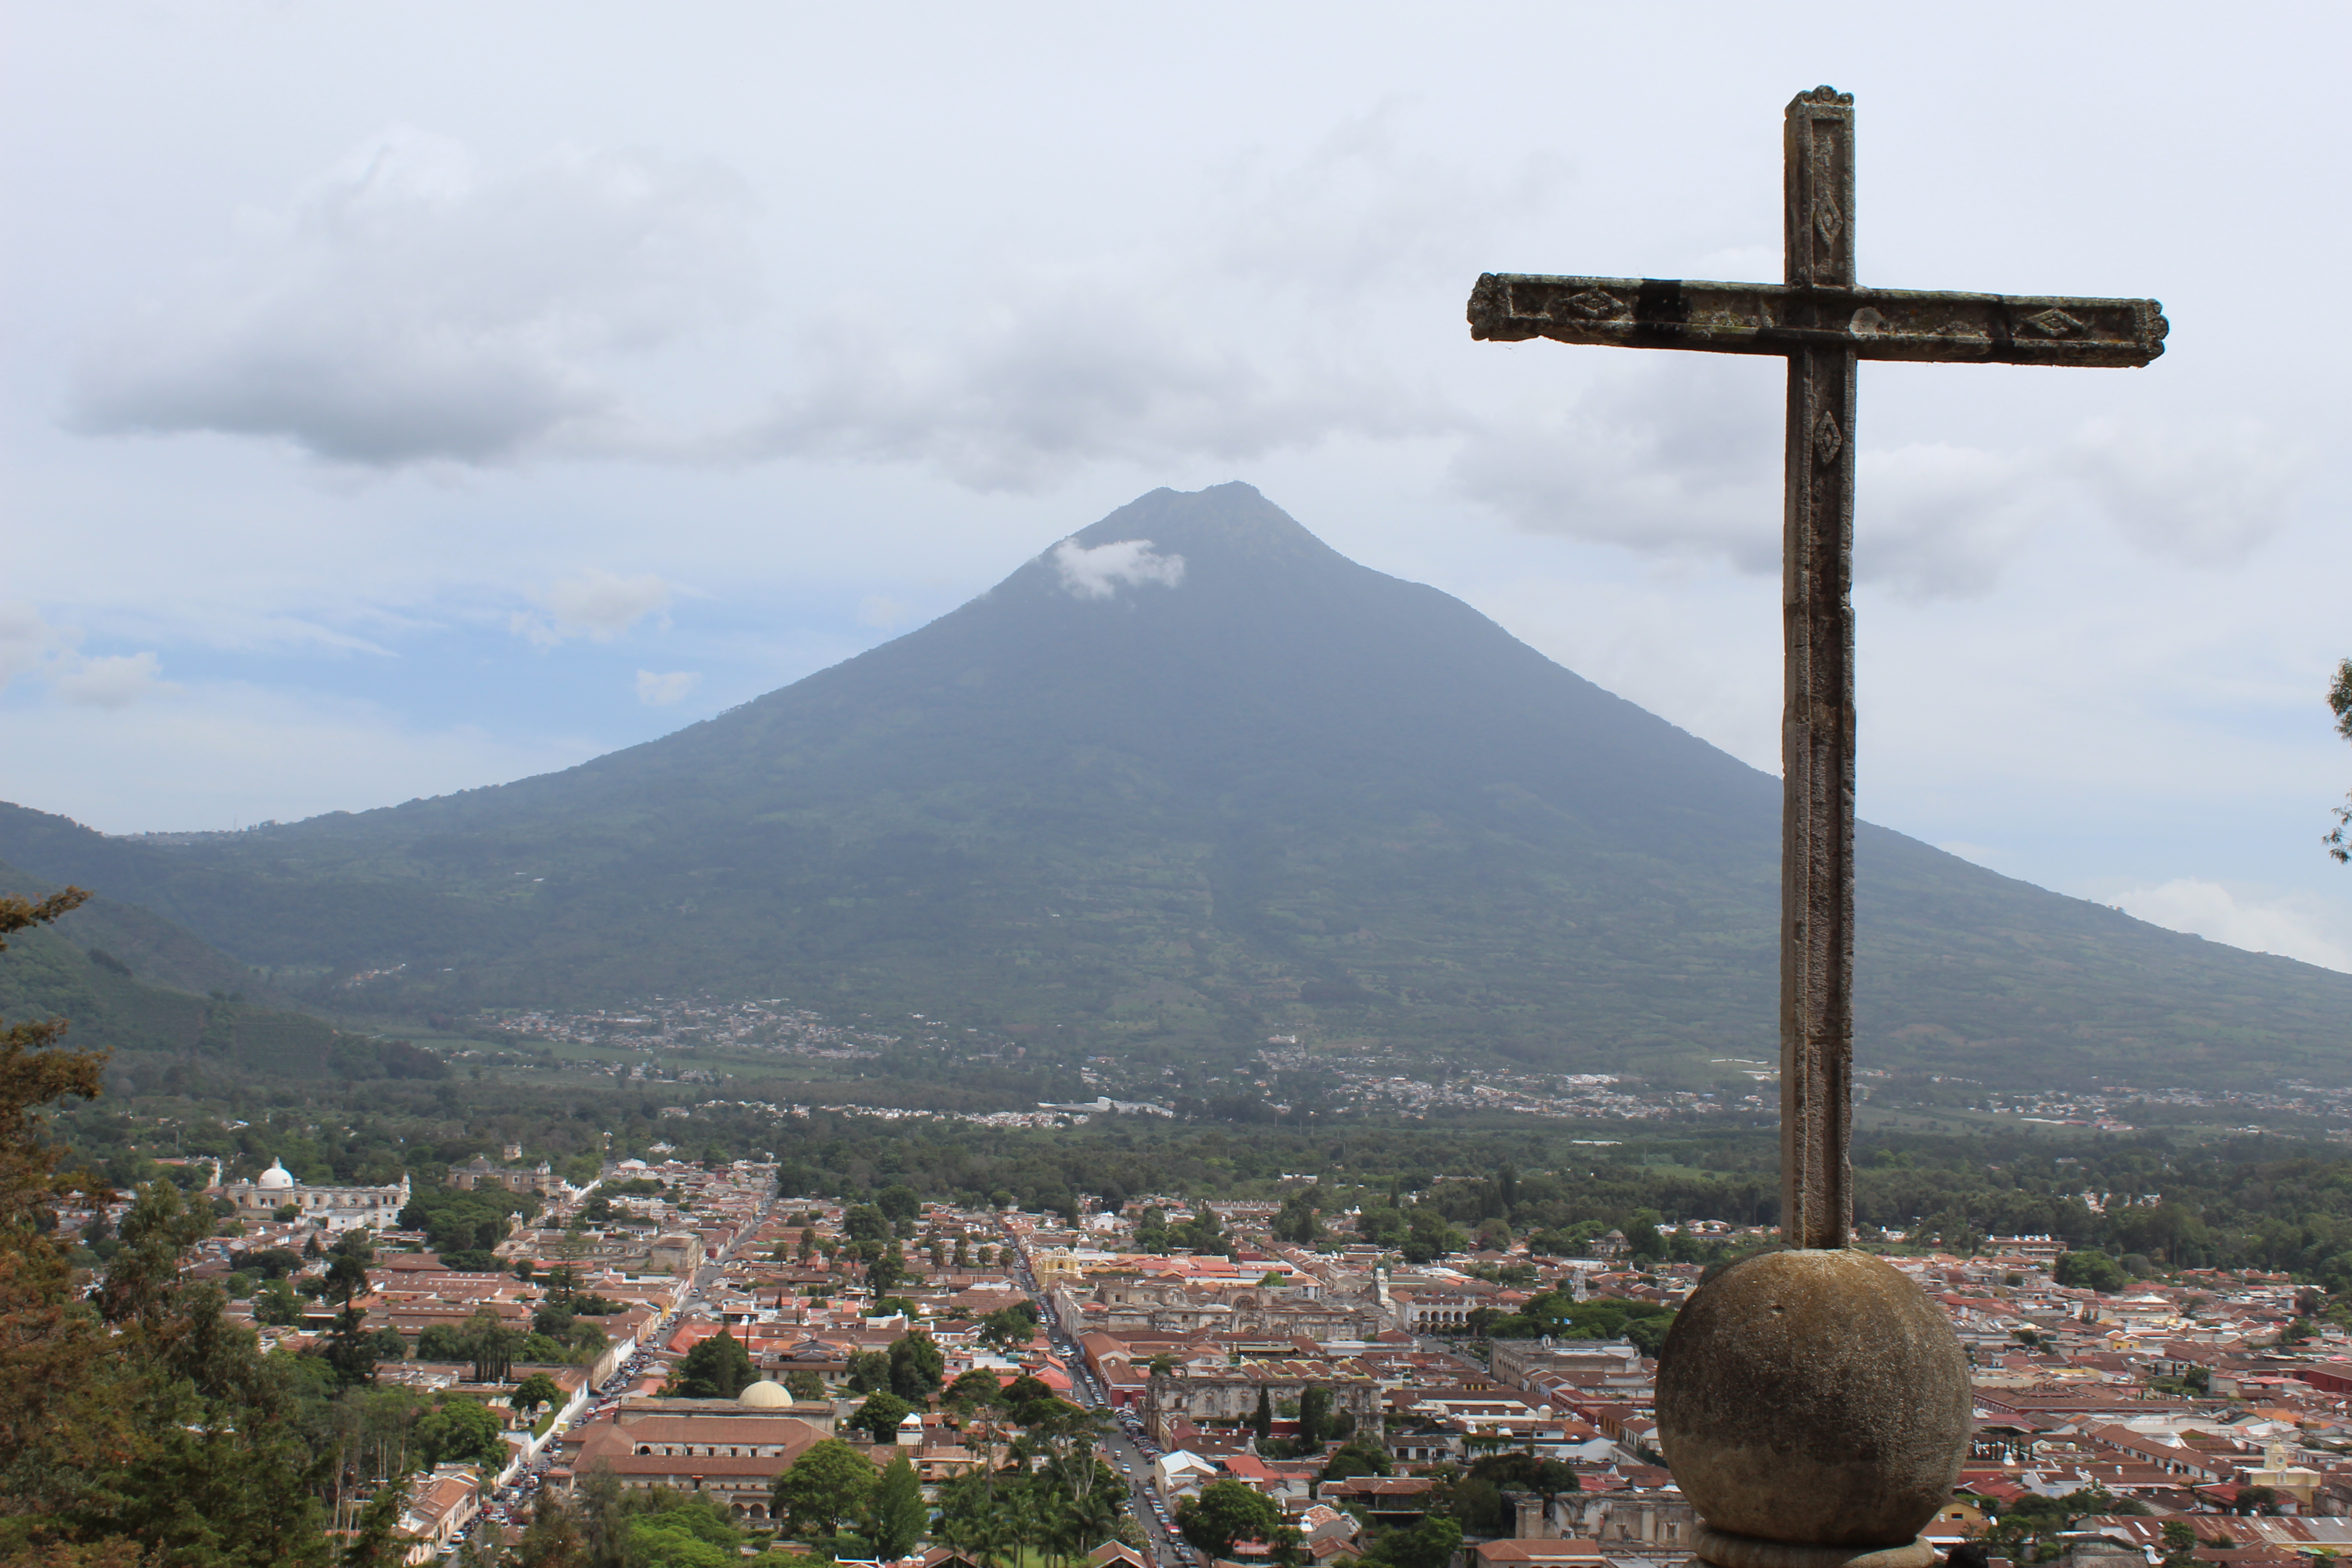
natural, mountainous landforms, cross, mountain, religious item, hill, hill station, sky, mountain range, crucifix, symbol, highland, ridge, landscape, mount scenery, tourism, shrine